Steve Holland (footballer)

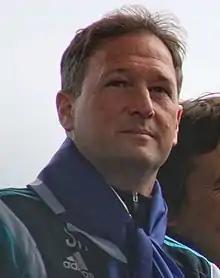
Holland with Chelsea in 2015

Stephen Anthony Holland (born 30 April 1970) is an English football coach. who is the assistant coach of Saudi Pro League club Neom, He has previously worked as the assistant manager to Gareth Southgate with the England national team.